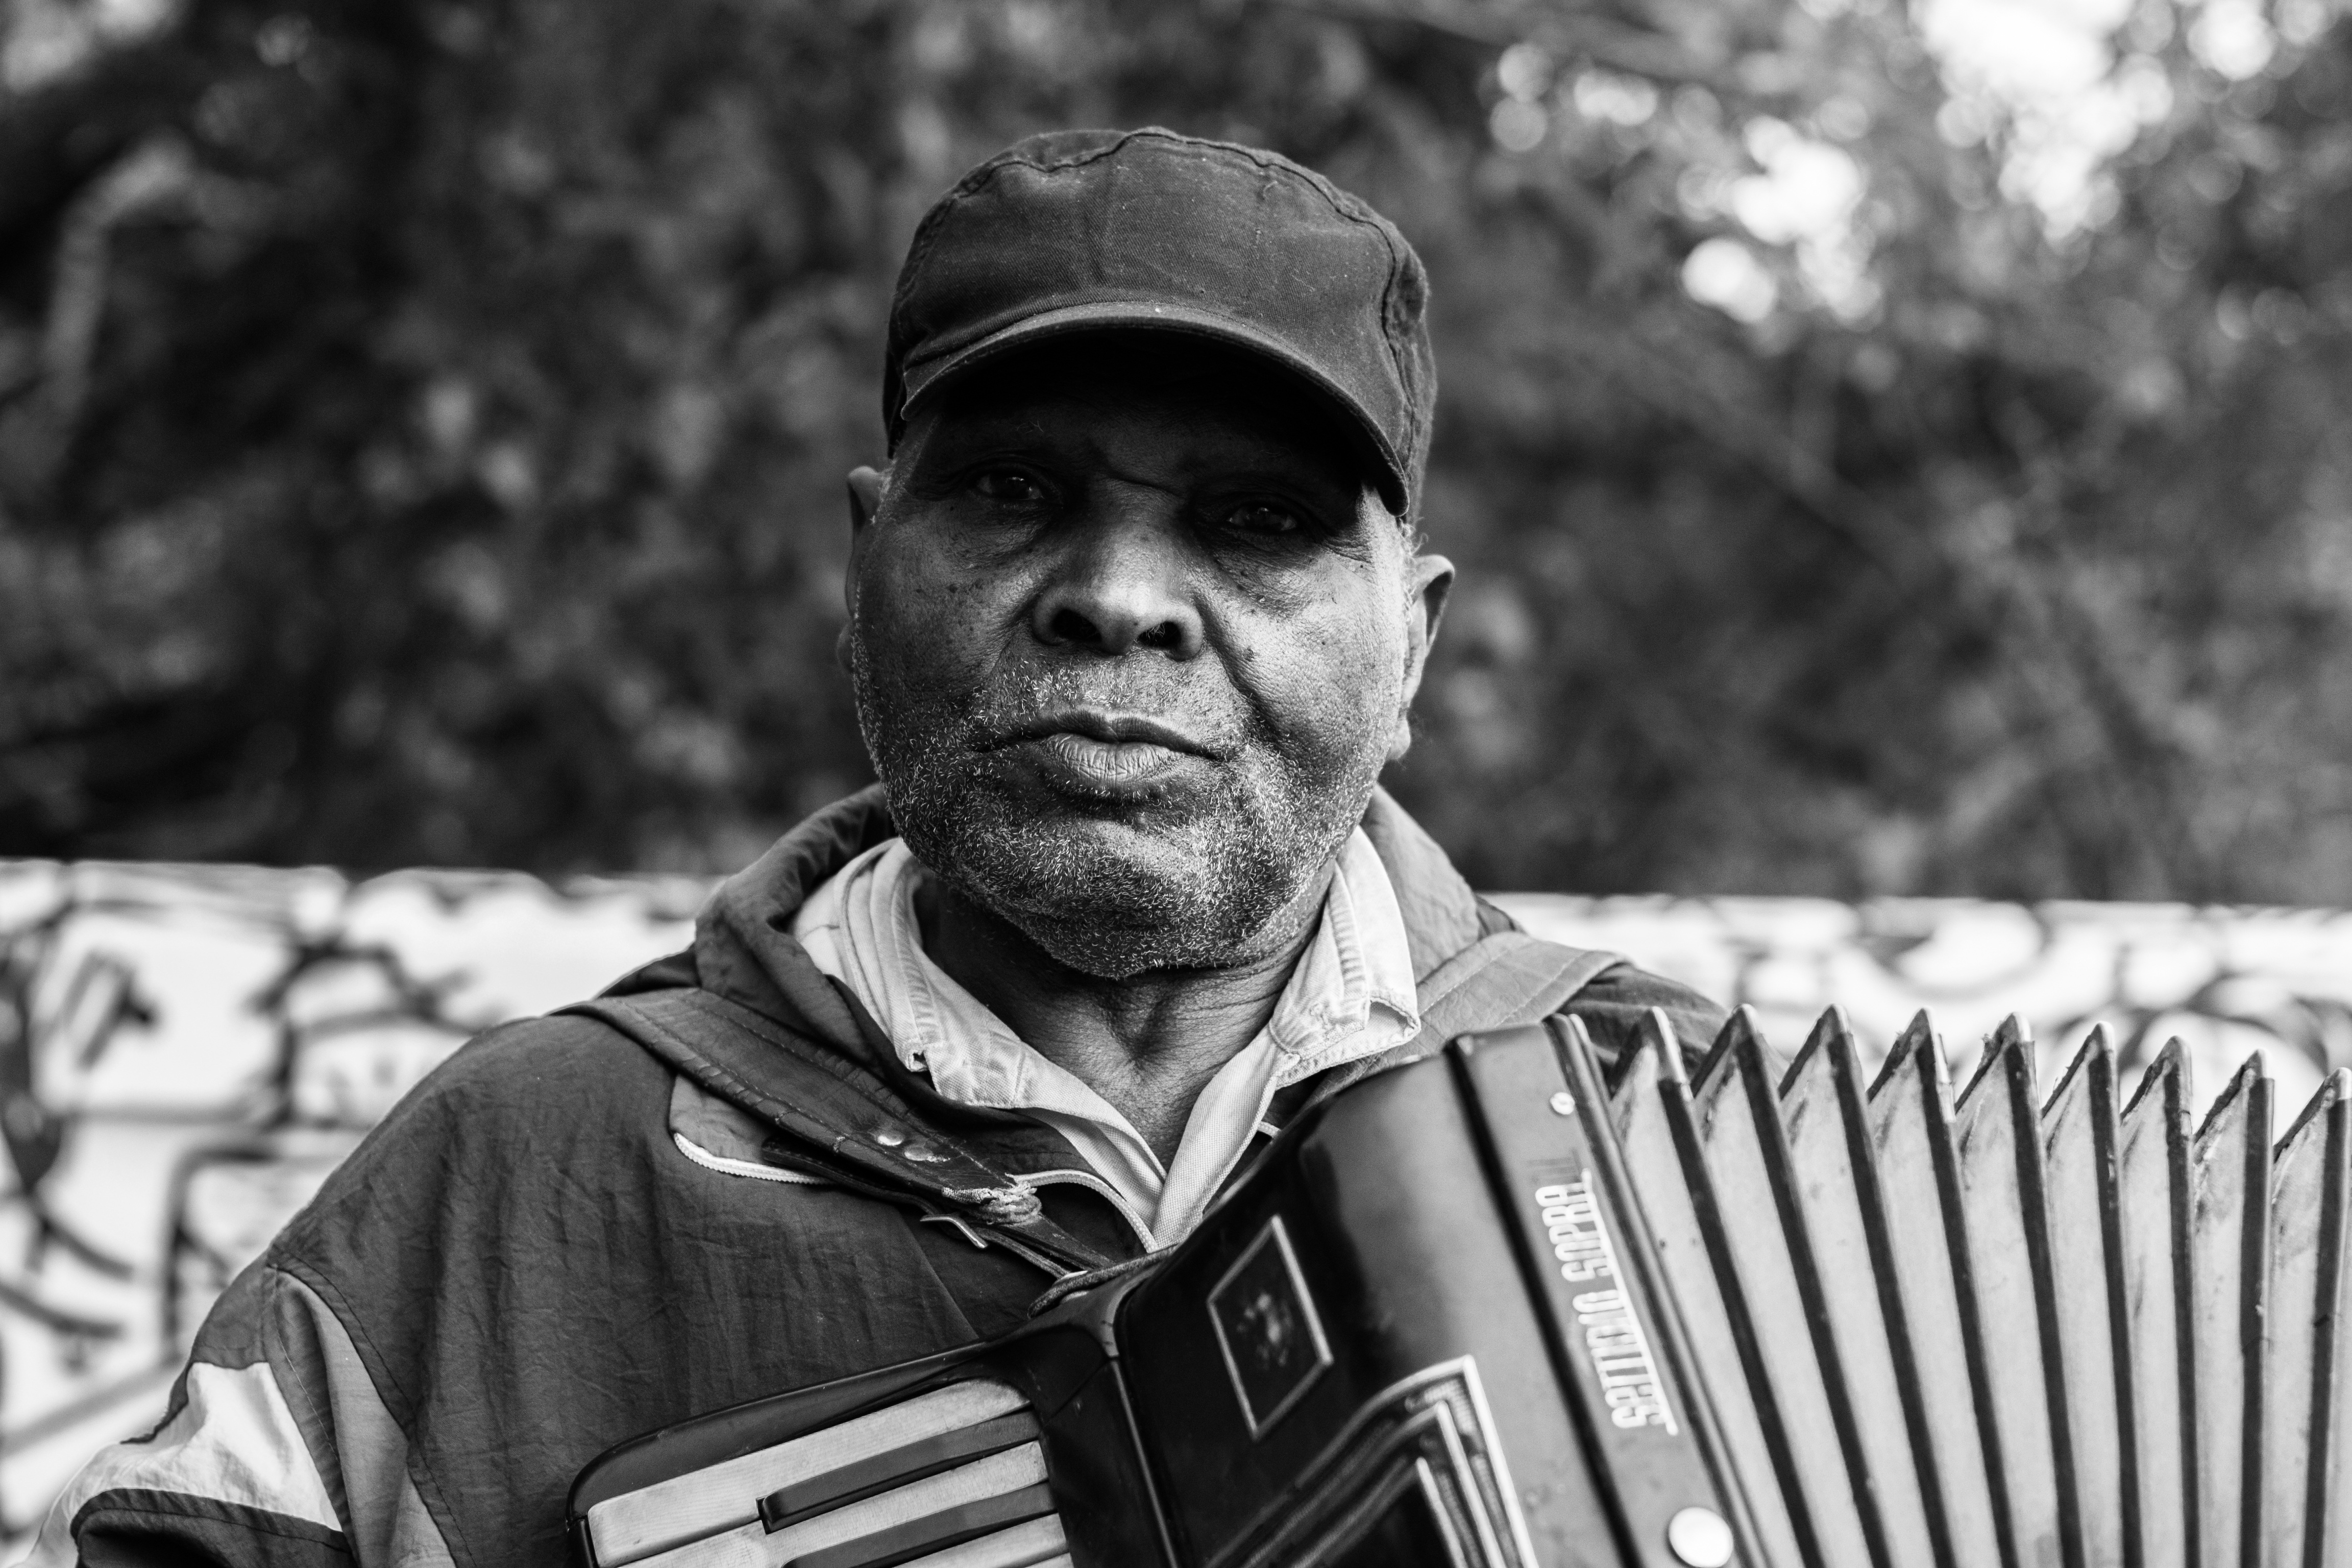
man, person, music, black and white, people, male, portrait, show, instrument, artist, musician, black, monochrome, happy, photograph, joy, monochrome photography, facial hair